William Holden

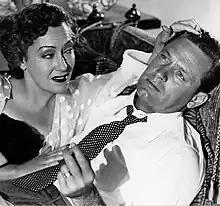
With Gloria Swanson in "Sunset Boulevard" (1950)

Holden's career took off again in 1950 when Billy Wilder tapped him to play a down-at-heel screenwriter taken in by a faded silent film actress (Gloria Swanson) in "Sunset Boulevard". Holden earned his first Best Actor Oscar nomination for the role.